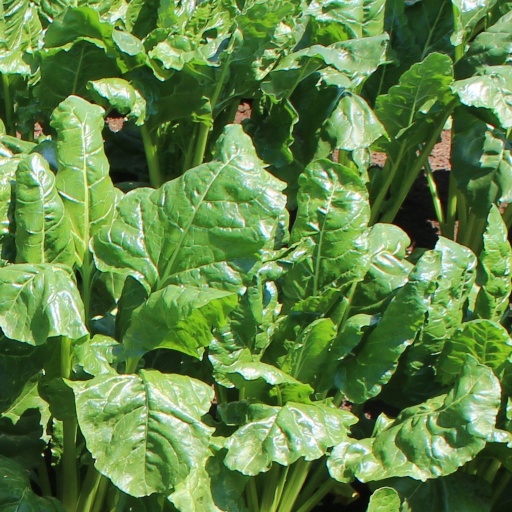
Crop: sugar beet